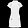
Label: Shirt